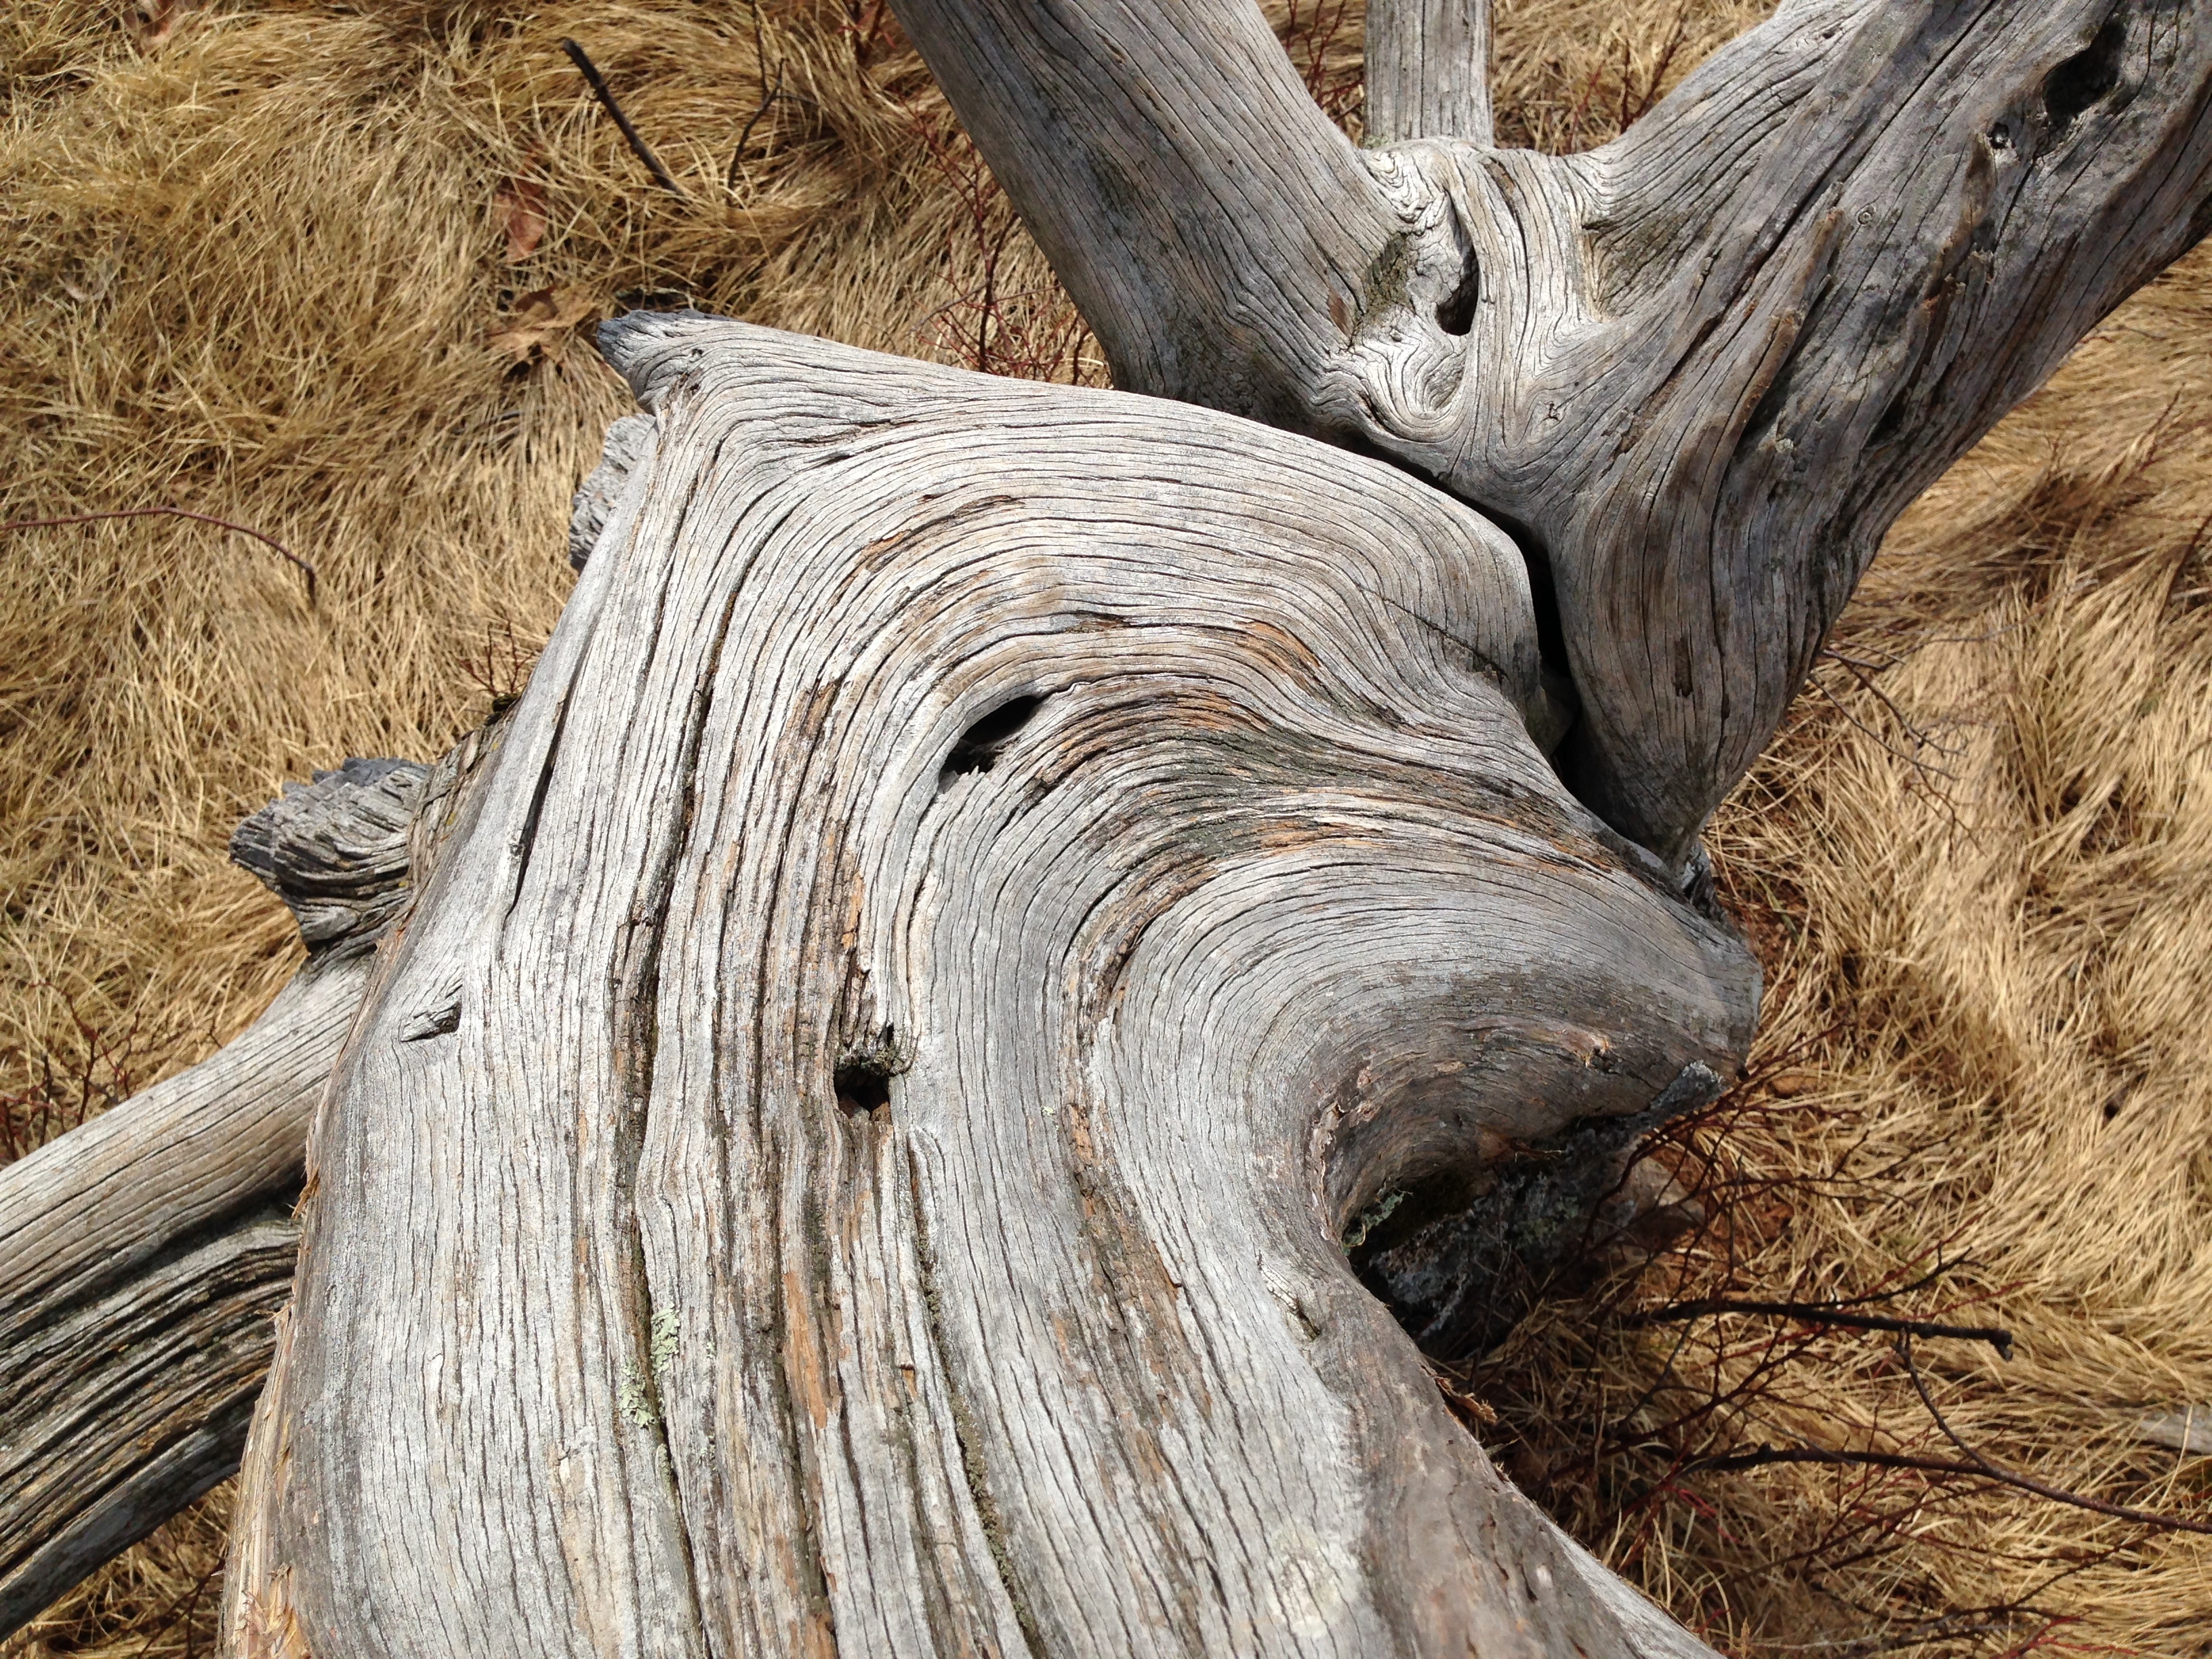
driftwood, tree, plant, wood, trunk, wildlife, horn, sculpture, carving, tree stump, woody plant